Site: brandenburg
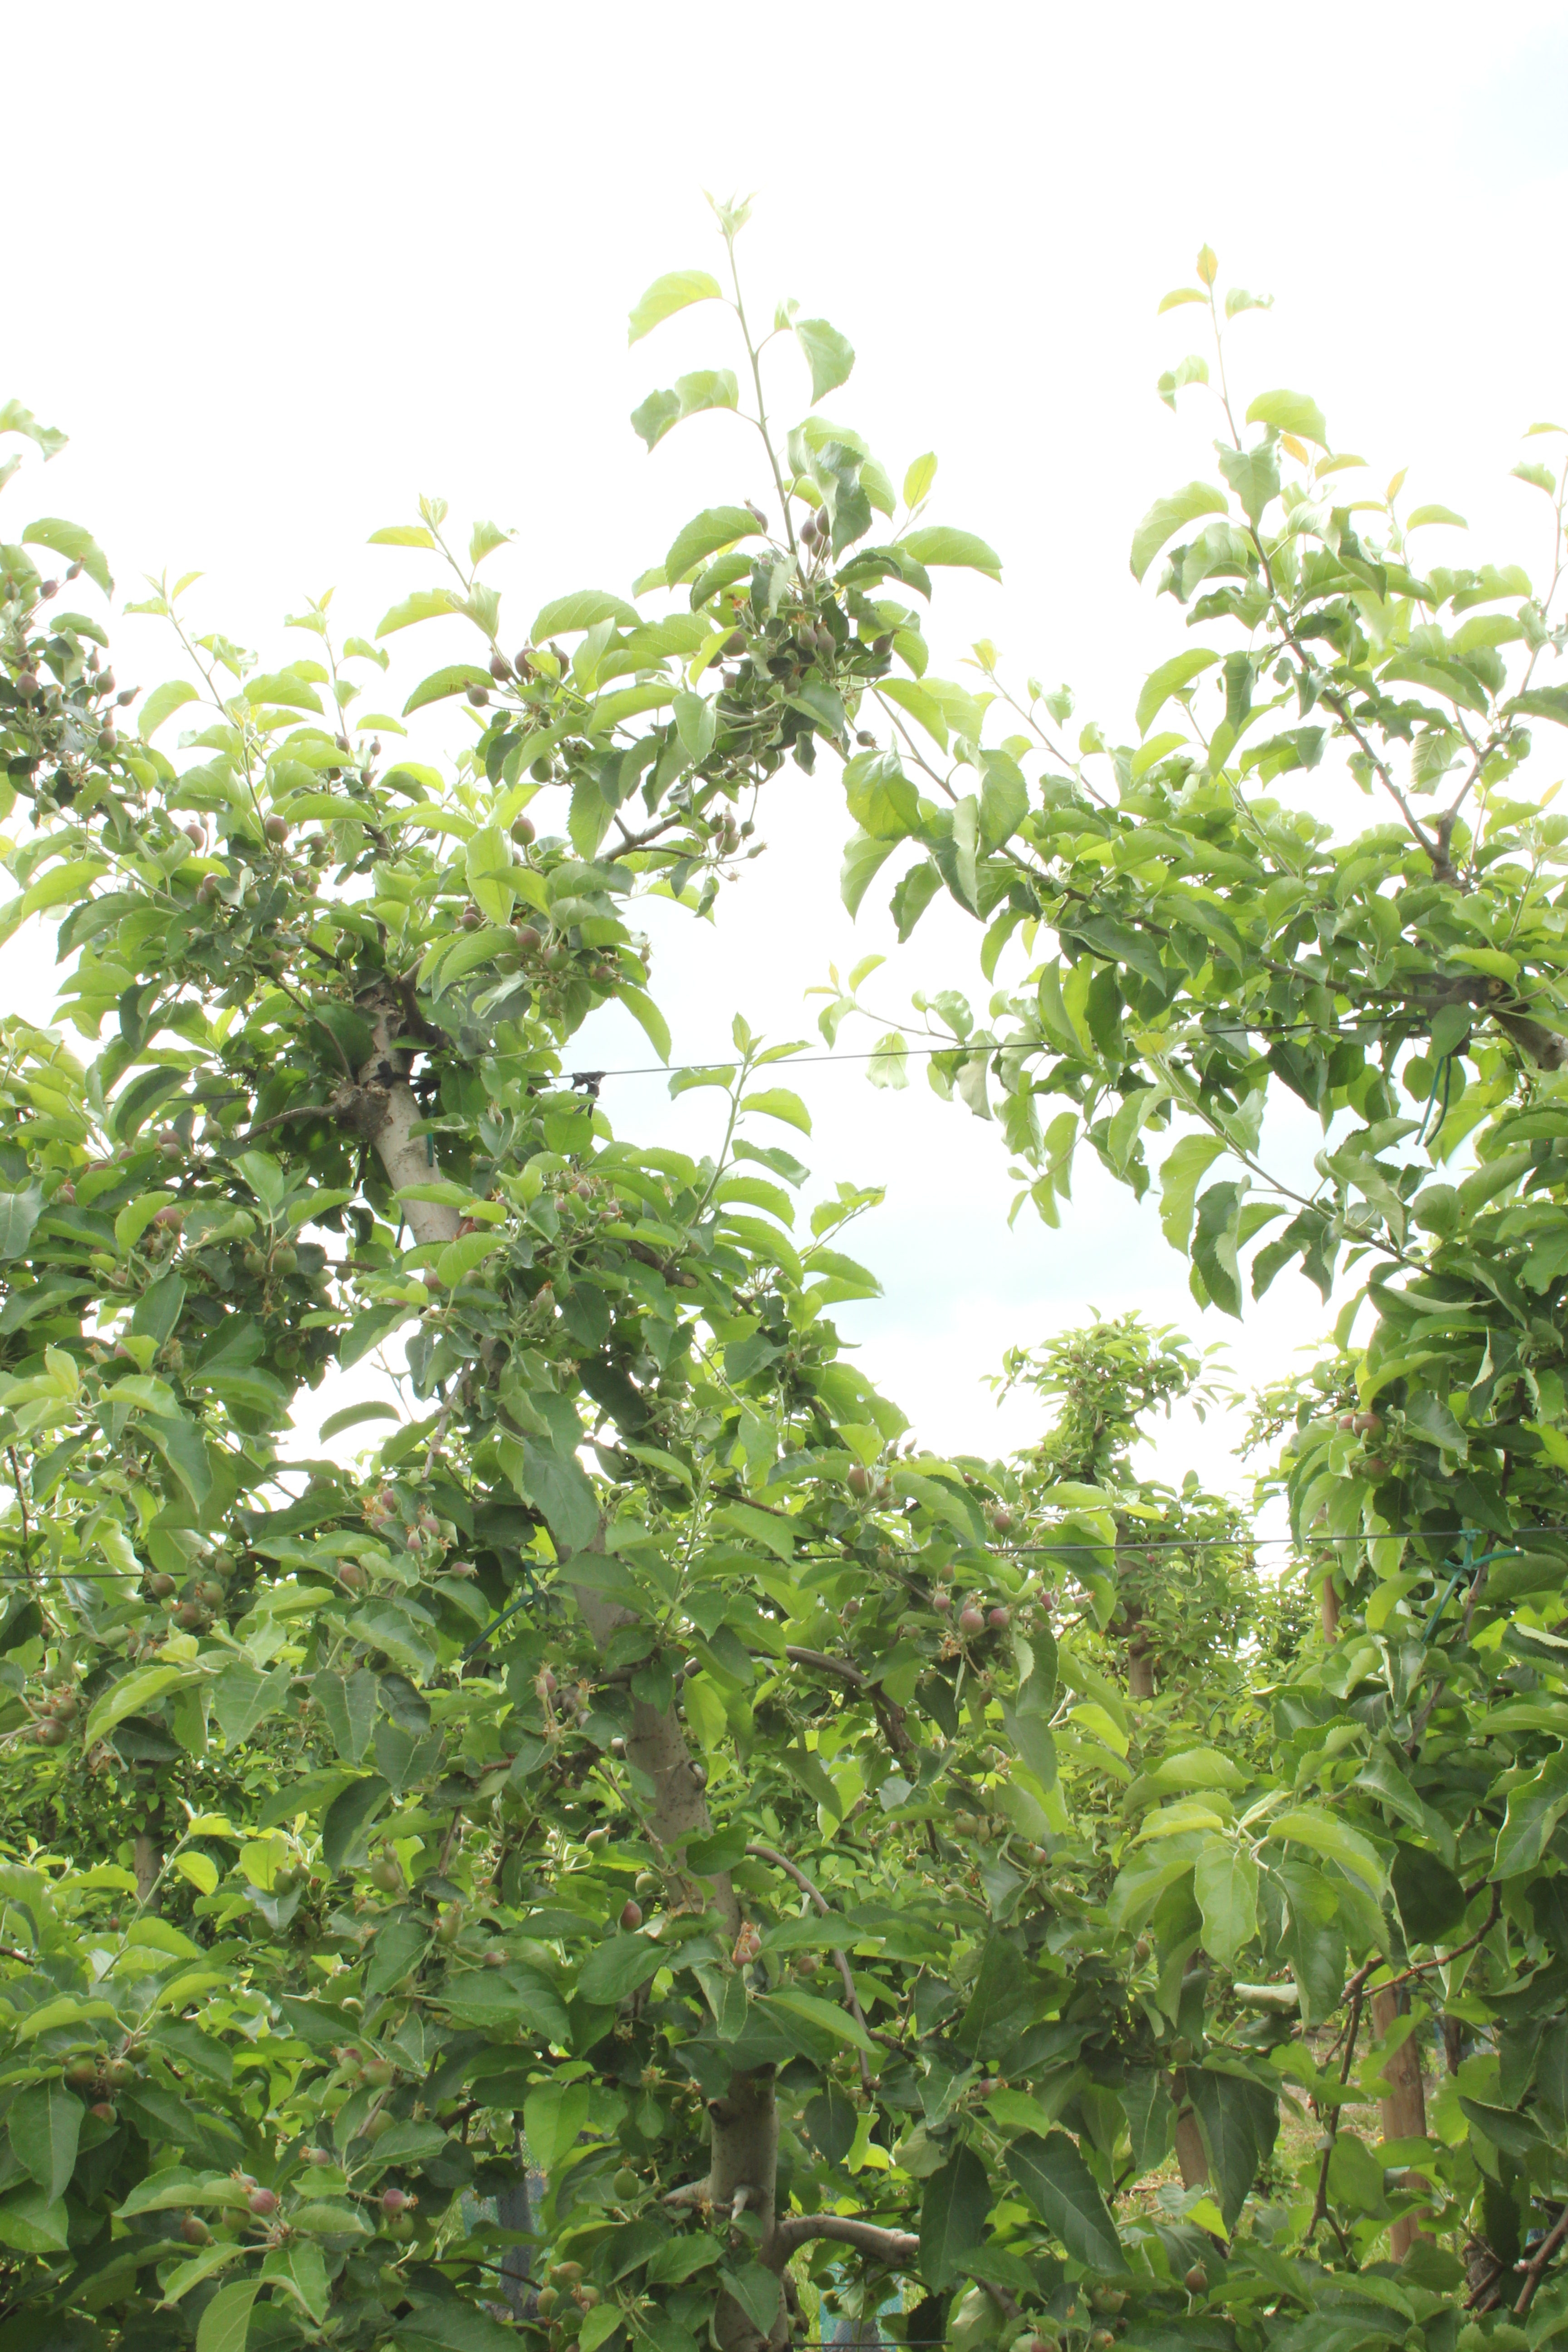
Growth stage (BBCH 72): Development of fruit